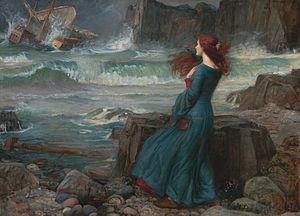
La Tempête est une pièce de théâtre en cinq actes écrite par William Shakespeare vers 1610-1611. C'est l'une des dernières pièces du dramaturge.
Abréviations :